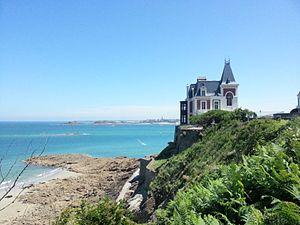
La Villa Roches Brunes, rénovée dans son apparence d'origine
Dinard est une commune française située dans le département d'Ille-et-Vilaine, en région Bretagne.